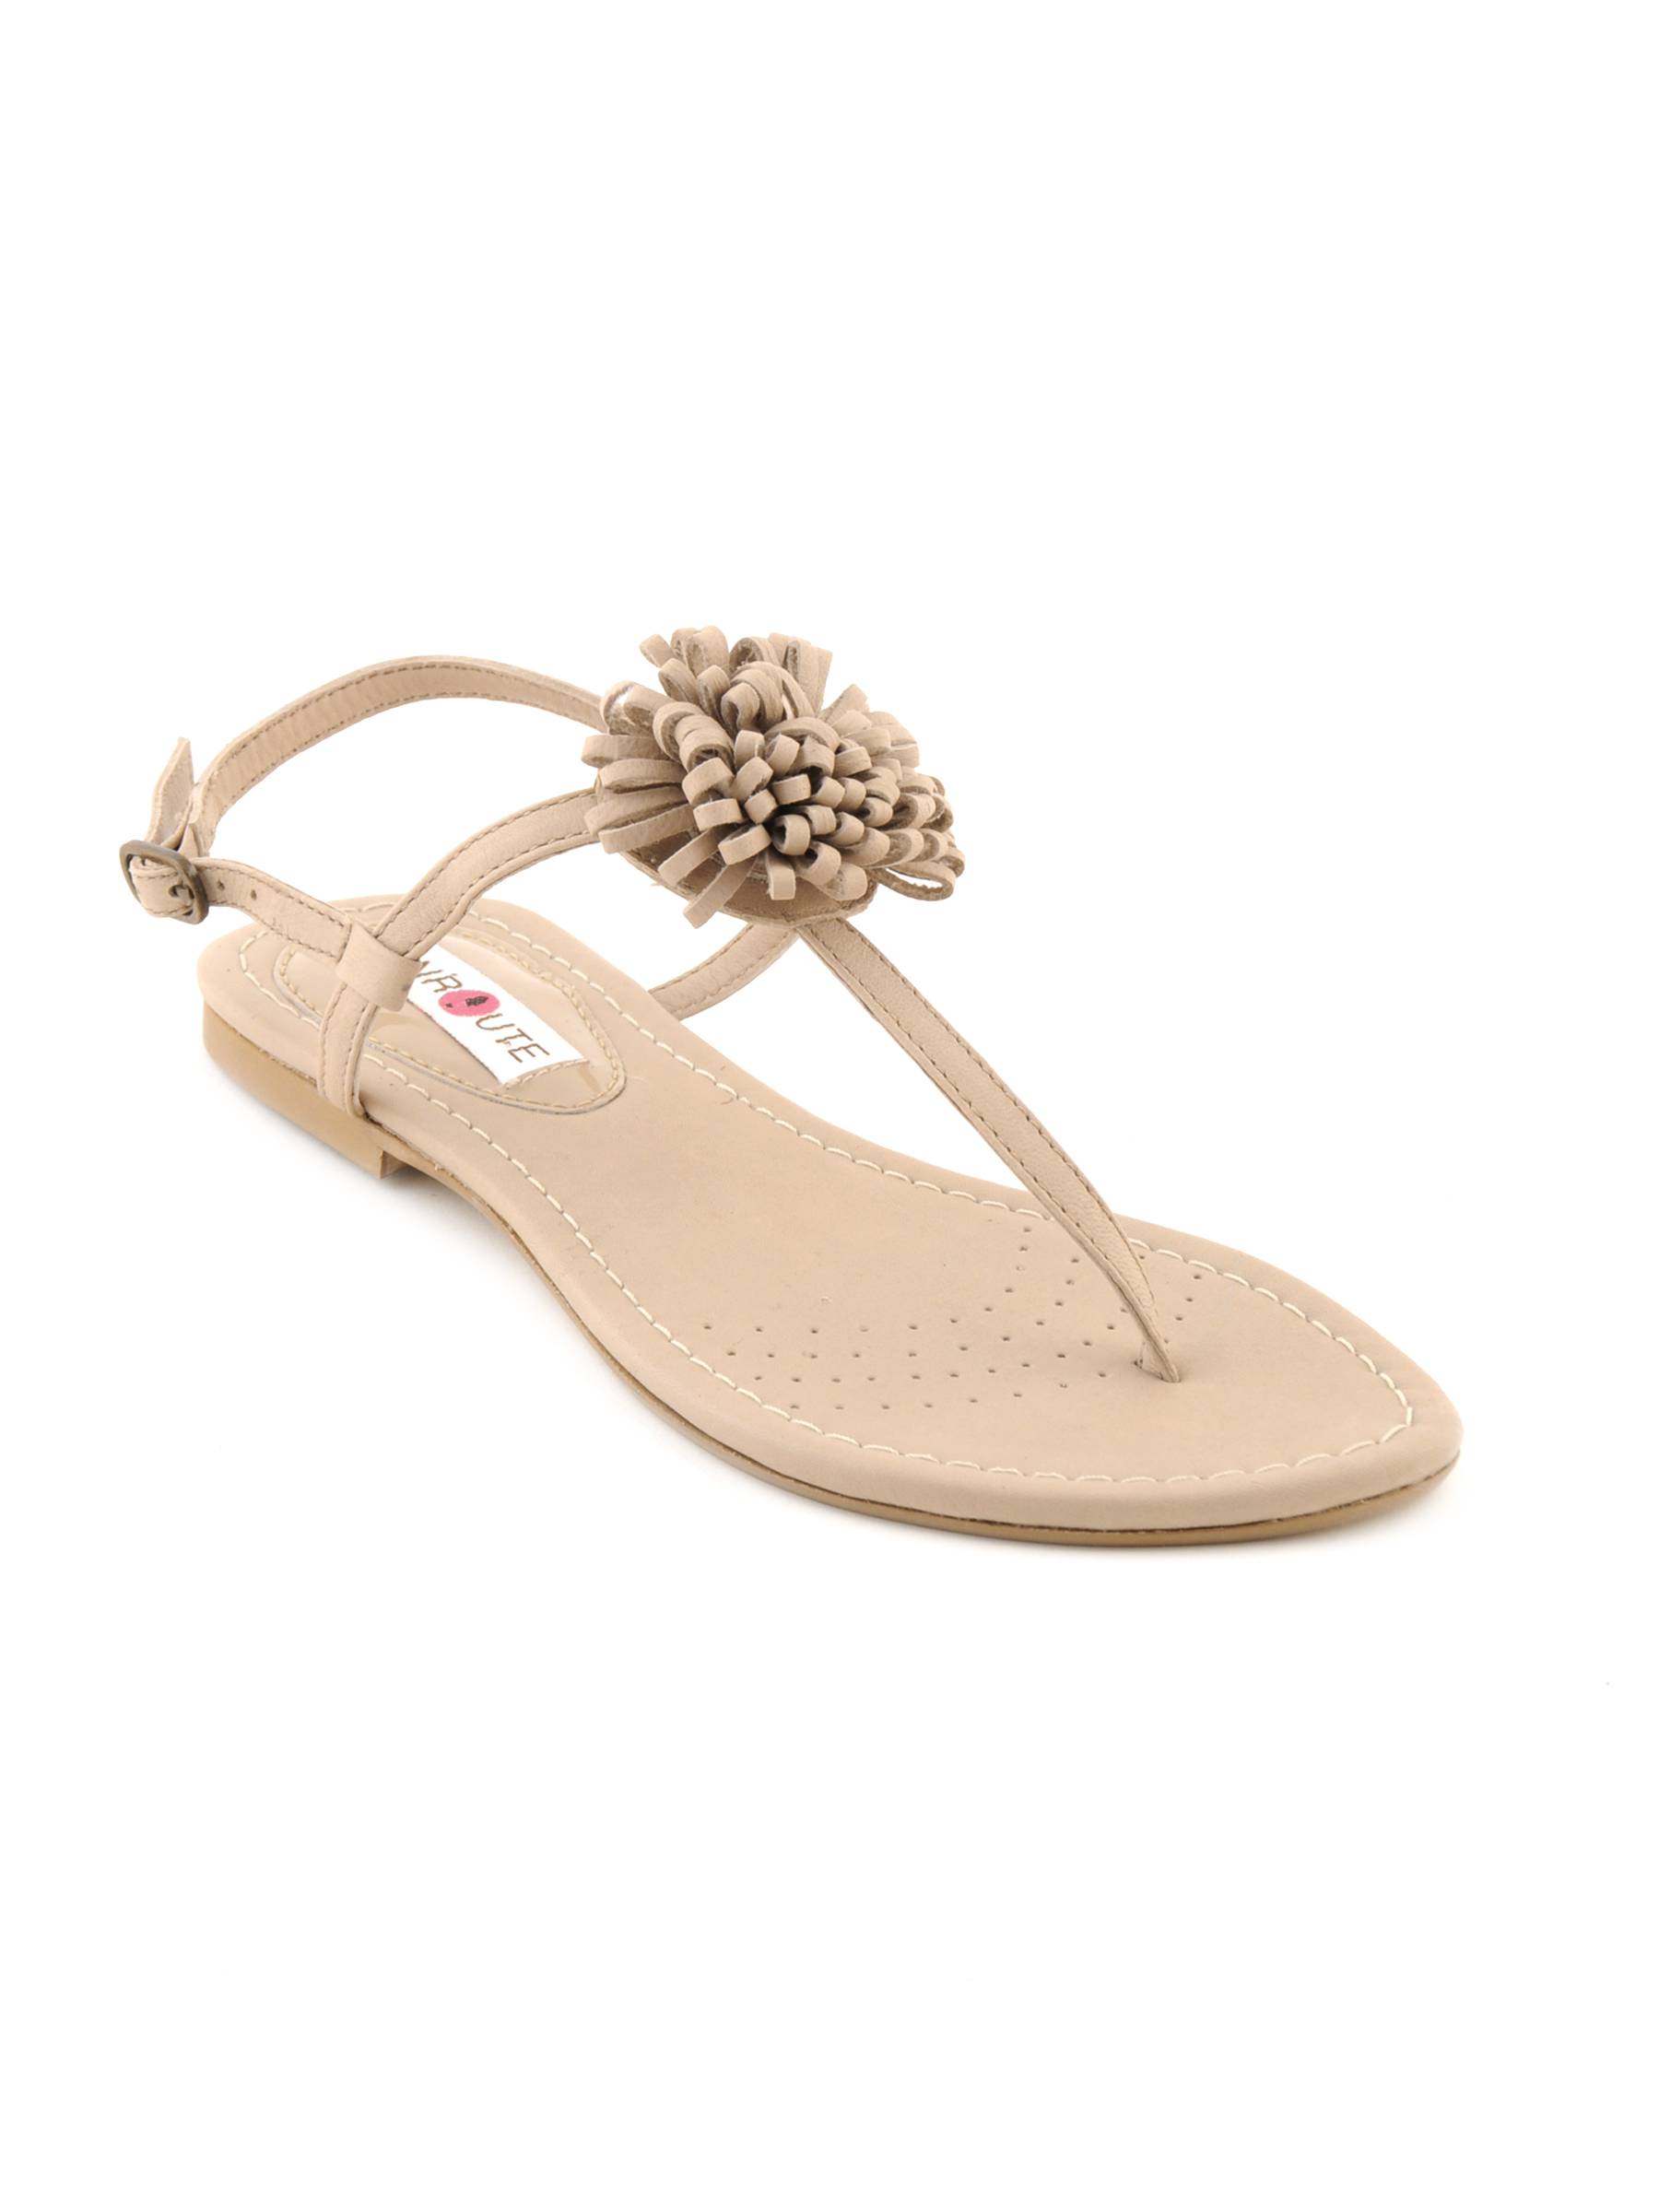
Enroute Women Casual Beige Flats
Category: Footwear / Shoes / Heels
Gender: Women
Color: Beige
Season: Summer 2012
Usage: Casual